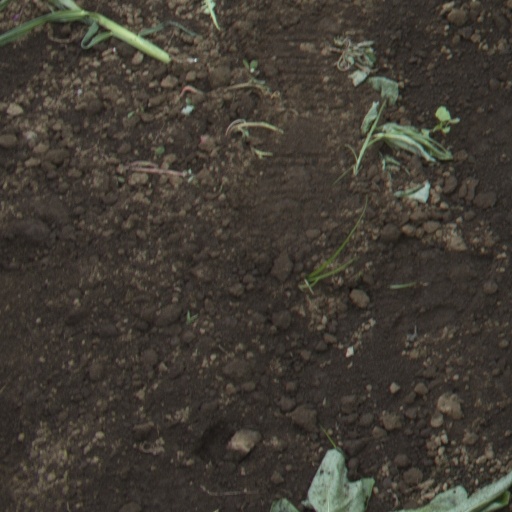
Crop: soybean